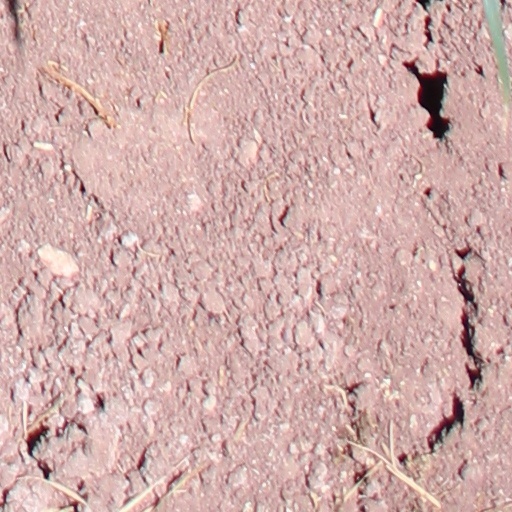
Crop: wheat